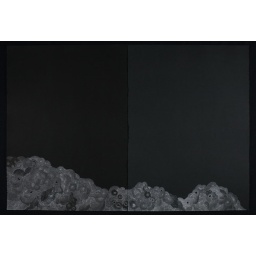
white gel pen on black paper. two 22in by 30in pieces